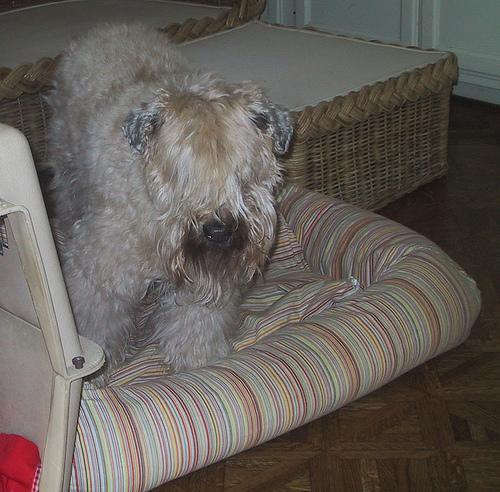
Breed: wheaten terrier